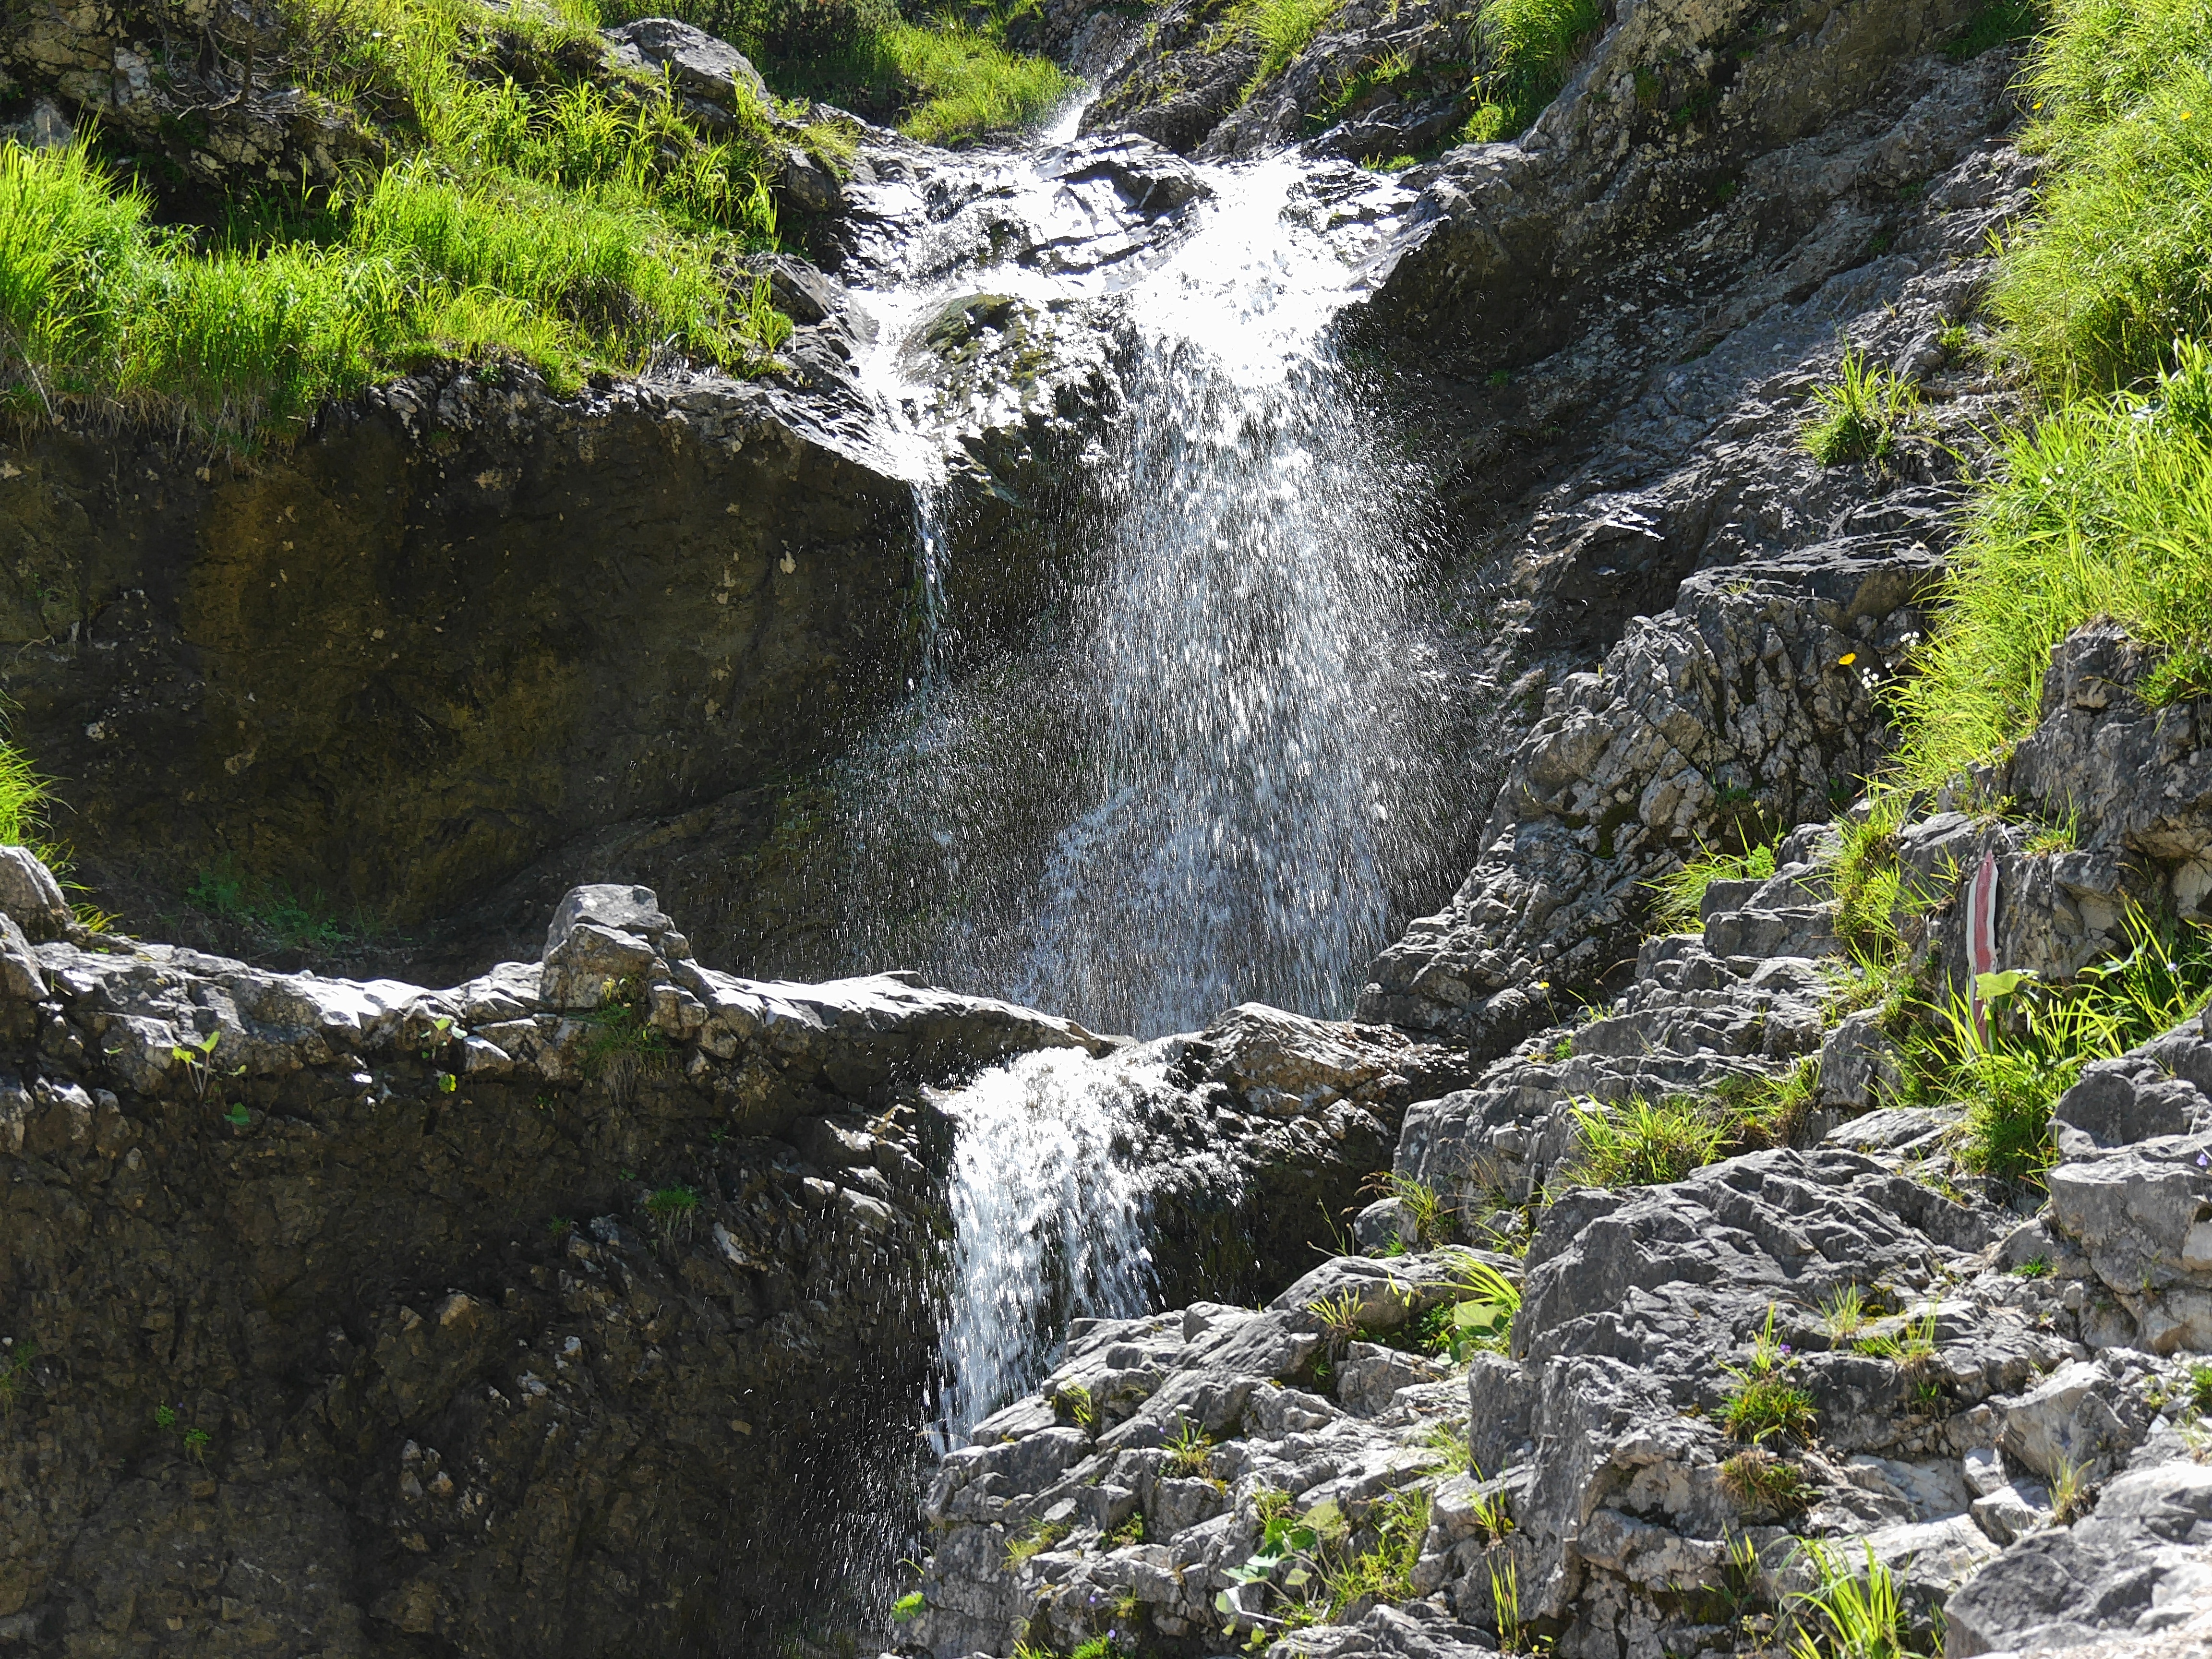
water, rock, waterfall, stream, rapid, body of water, ravine, wasserfall, bavaria, water feature, watercourse, wildbad kreuth, bad wiessee, wolf canyon